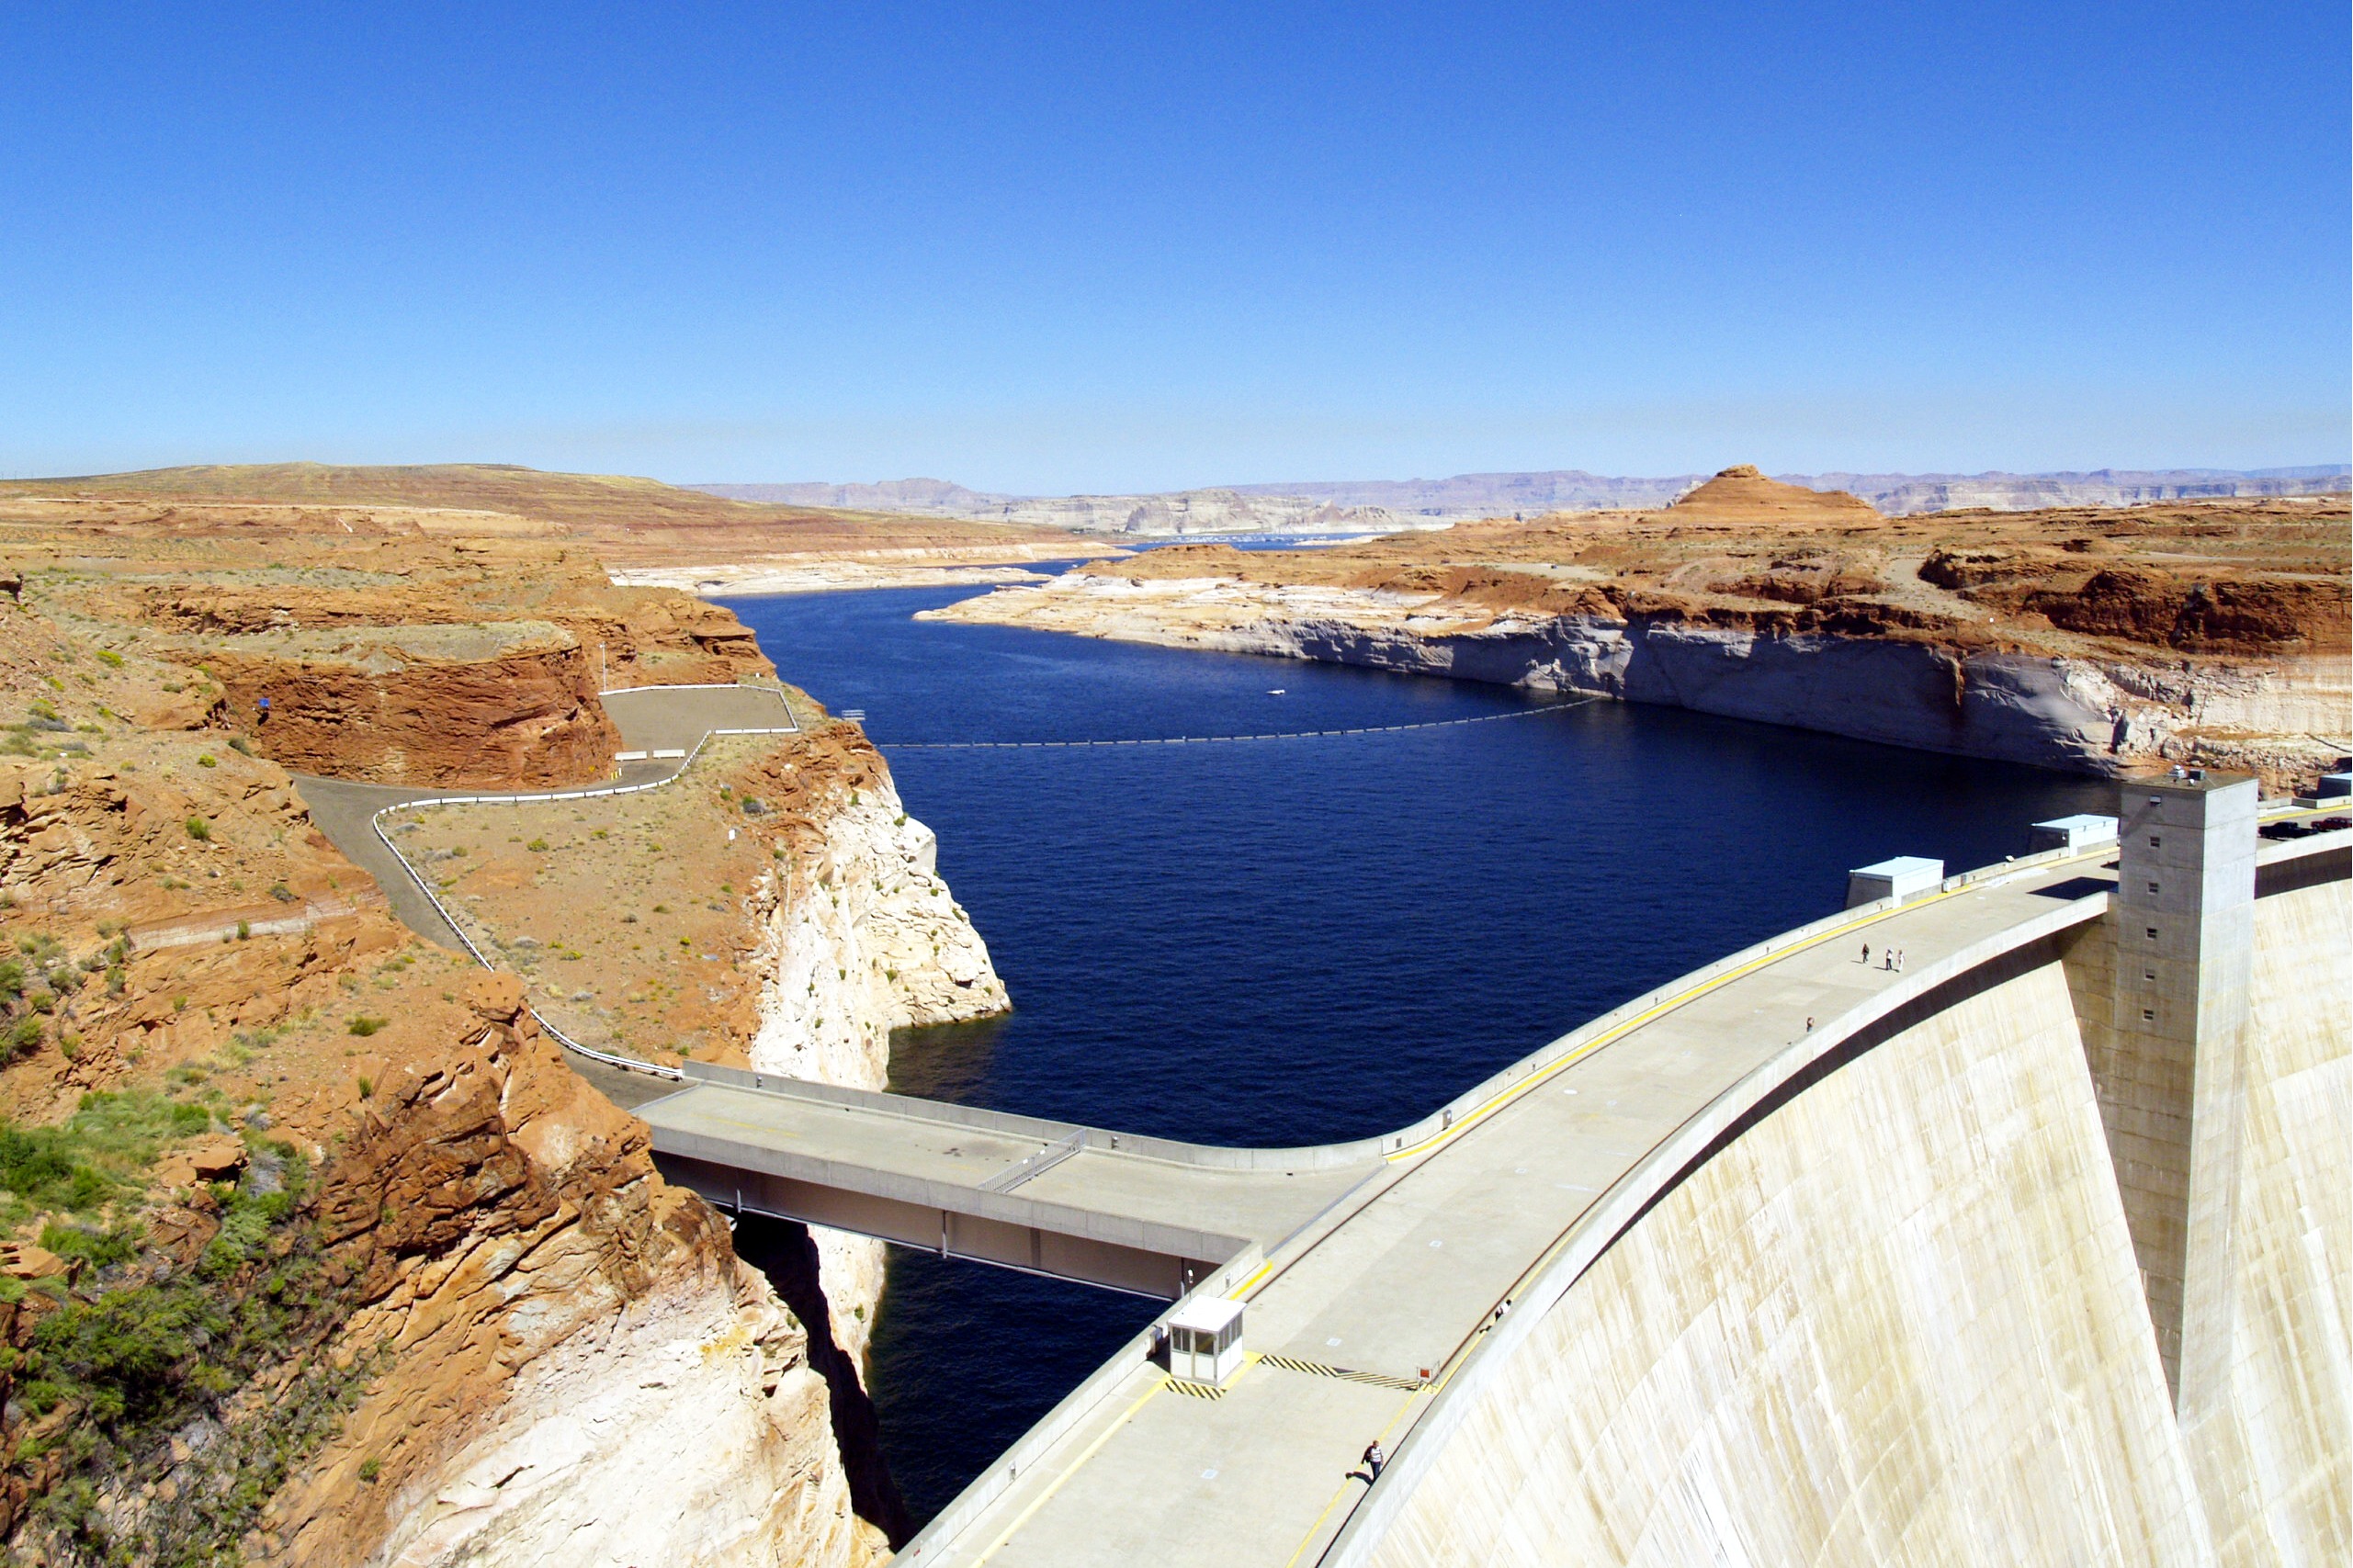
landscape, sea, coast, nature, outdoor, ocean, countryside, shore, lake, summer, vacation, recreation, cliff, cove, red, natural, scenery, usa, bay, reservoir, electricity, terrain, swimming, arizona, power plant, rocks, clouds, boating, infrastructure, tourist attraction, natural water, cape, activities, water sport, wind surfing, lake powell, glen canyon, glen canyon dam